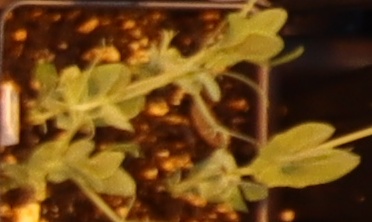
Label: Field Pea